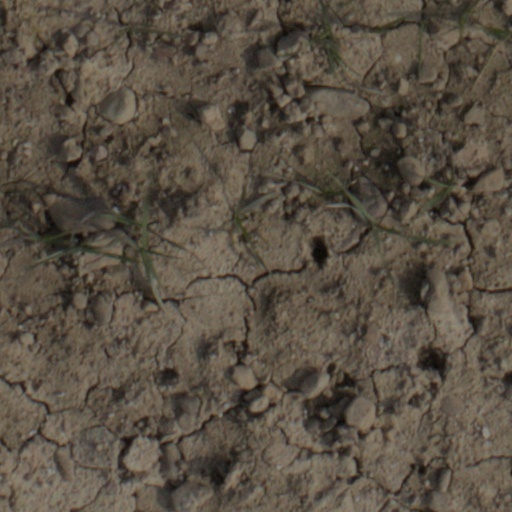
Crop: wheat